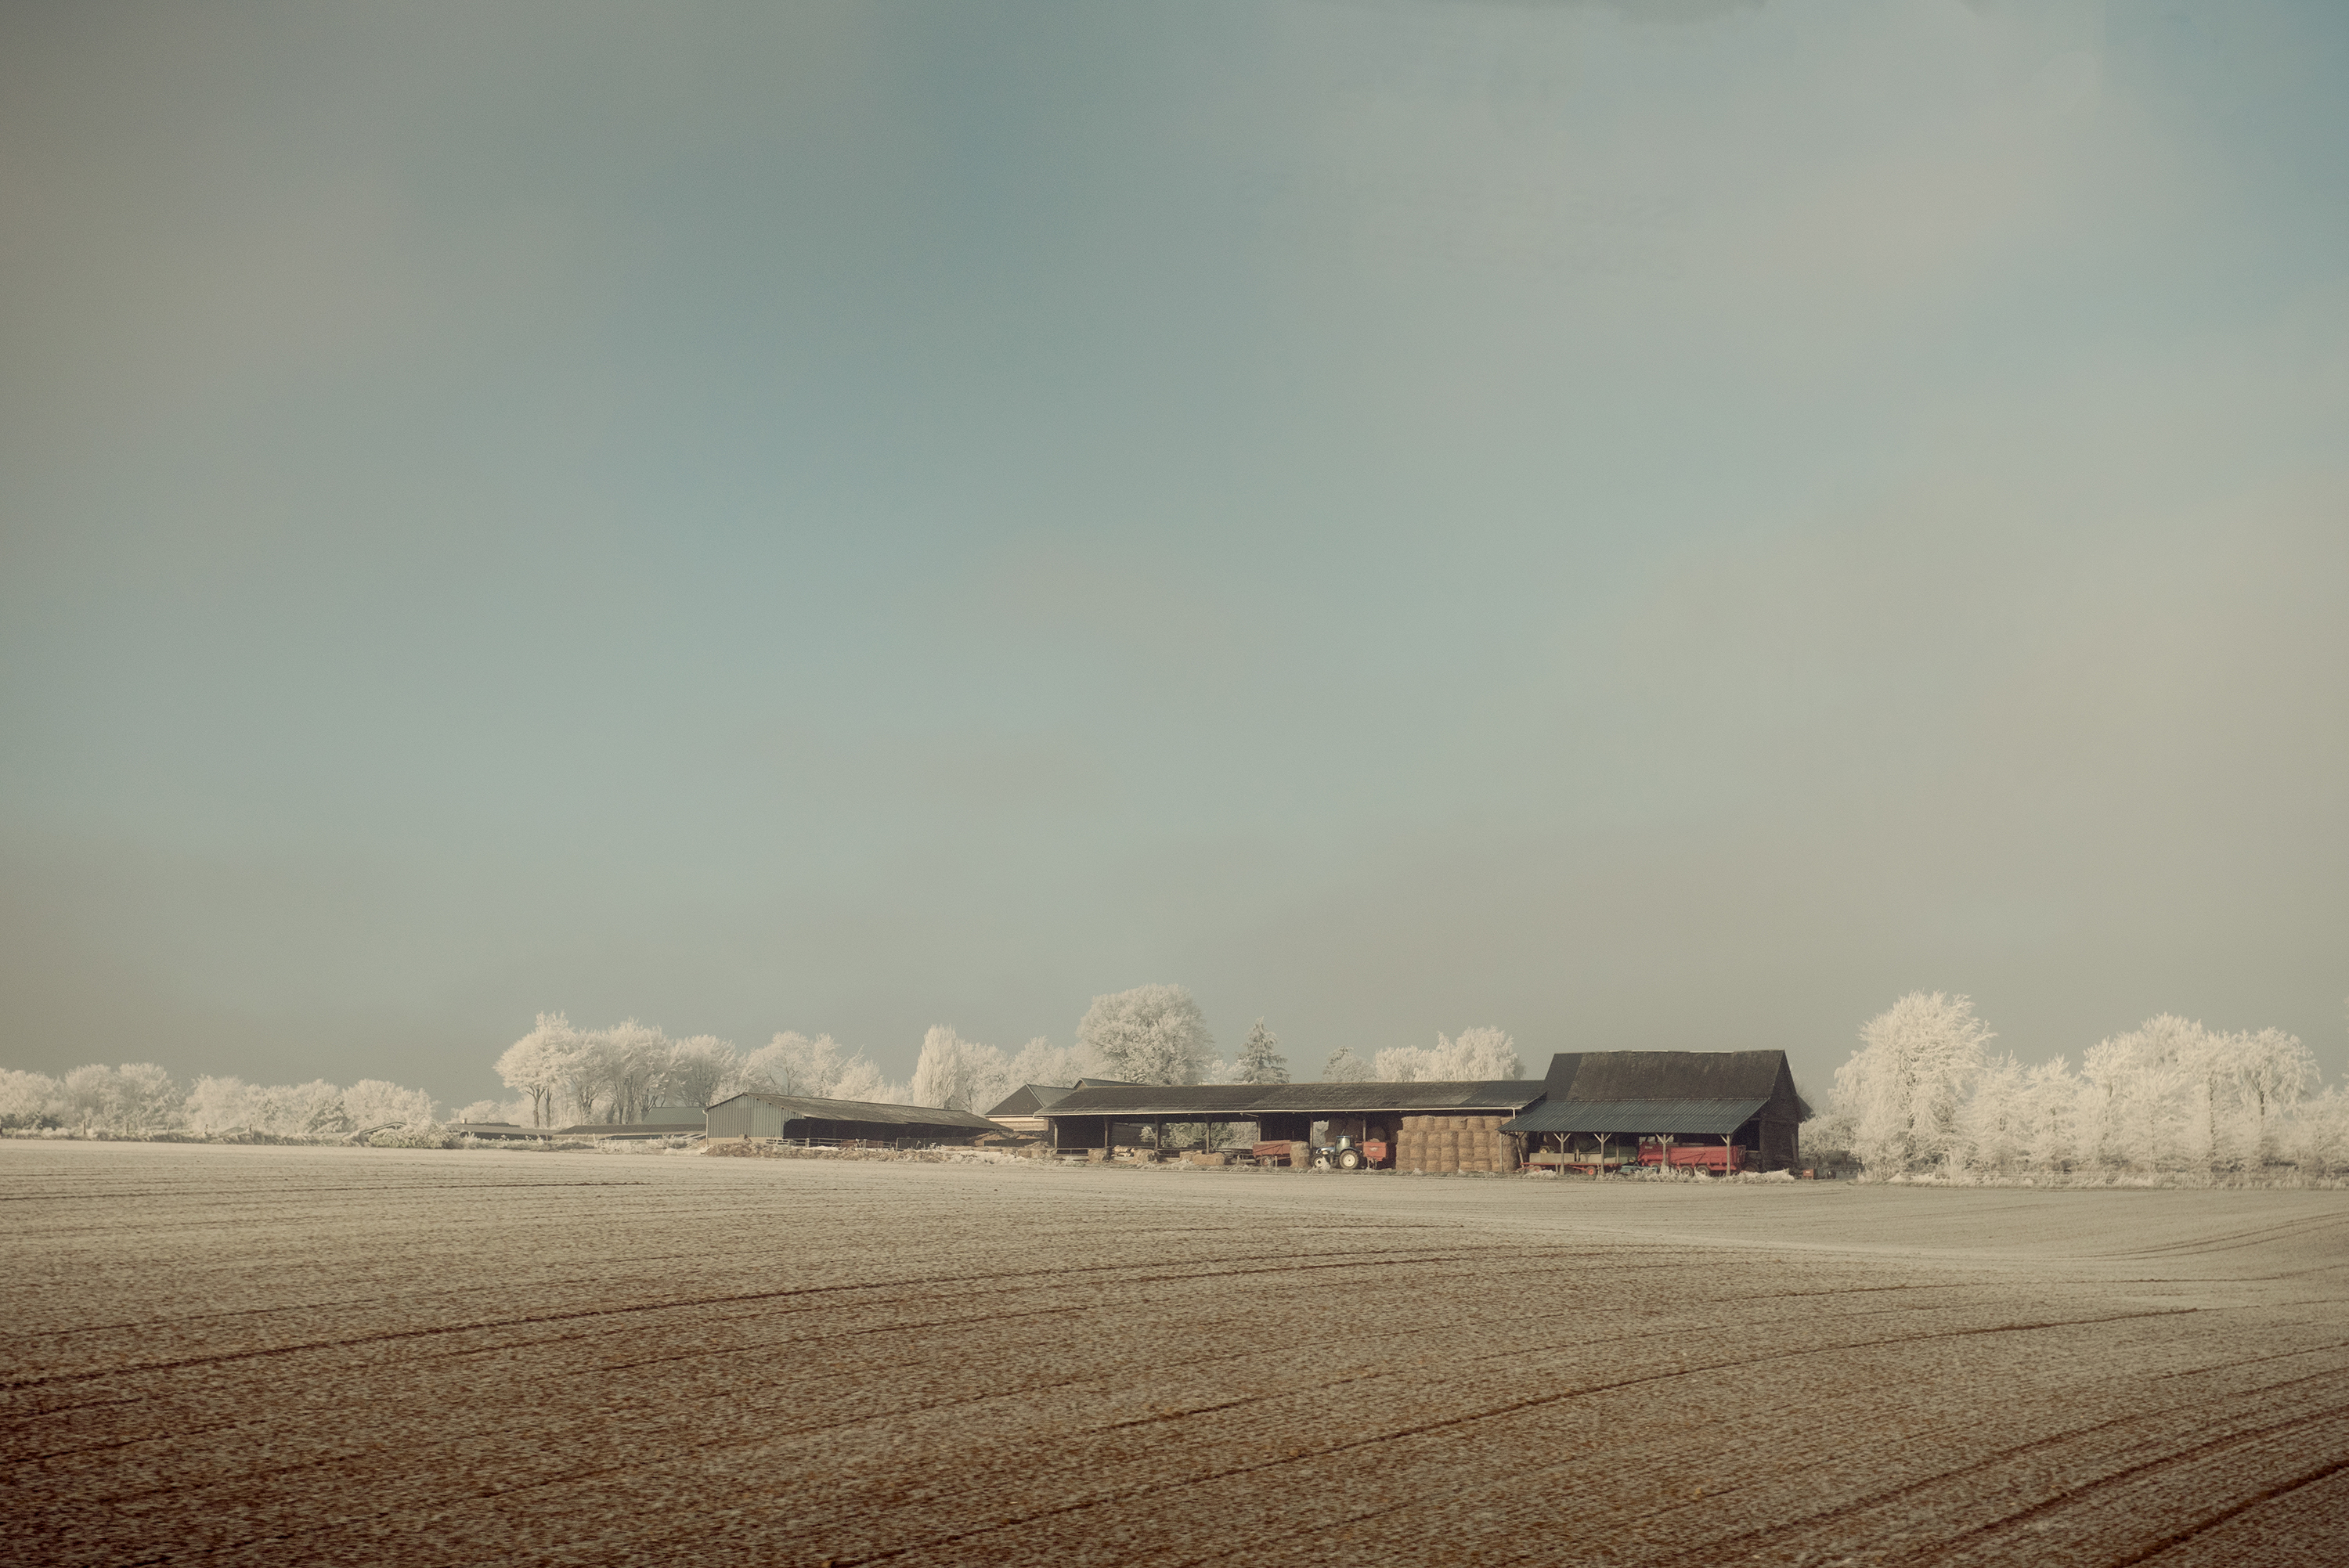
horizon, snow, winter, cloud, fog, mist, field, farm, sunlight, morning, building, barn, dawn, weather, haze, dust, atmospheric phenomenon, atmosphere of earth, argicutural